Education in India

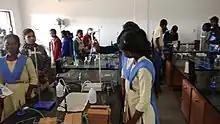
Secondary school students in a chemistry lab at a school in Odisha

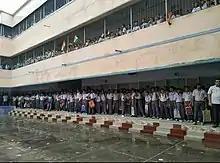
Independence Day celebration at a school in Baranagar

Primary education in India is divided into two parts: Lower Primary (Class I-V) and Upper Primary (Class VI-VIII).